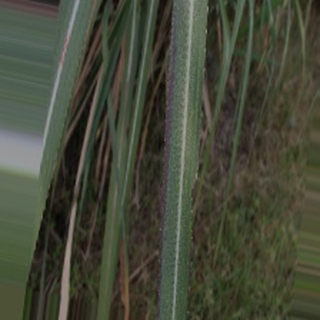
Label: sugarcane_bacterial_blight